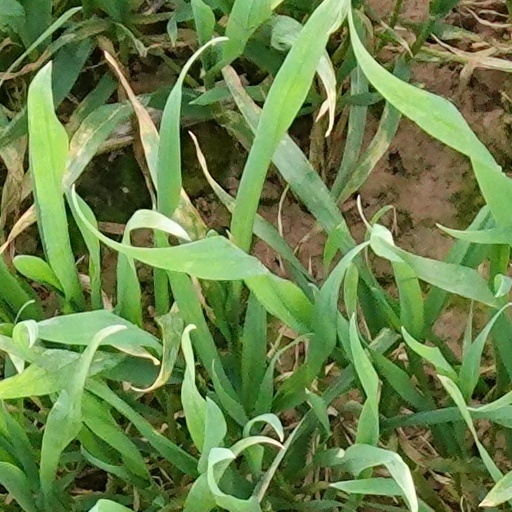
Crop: wheat